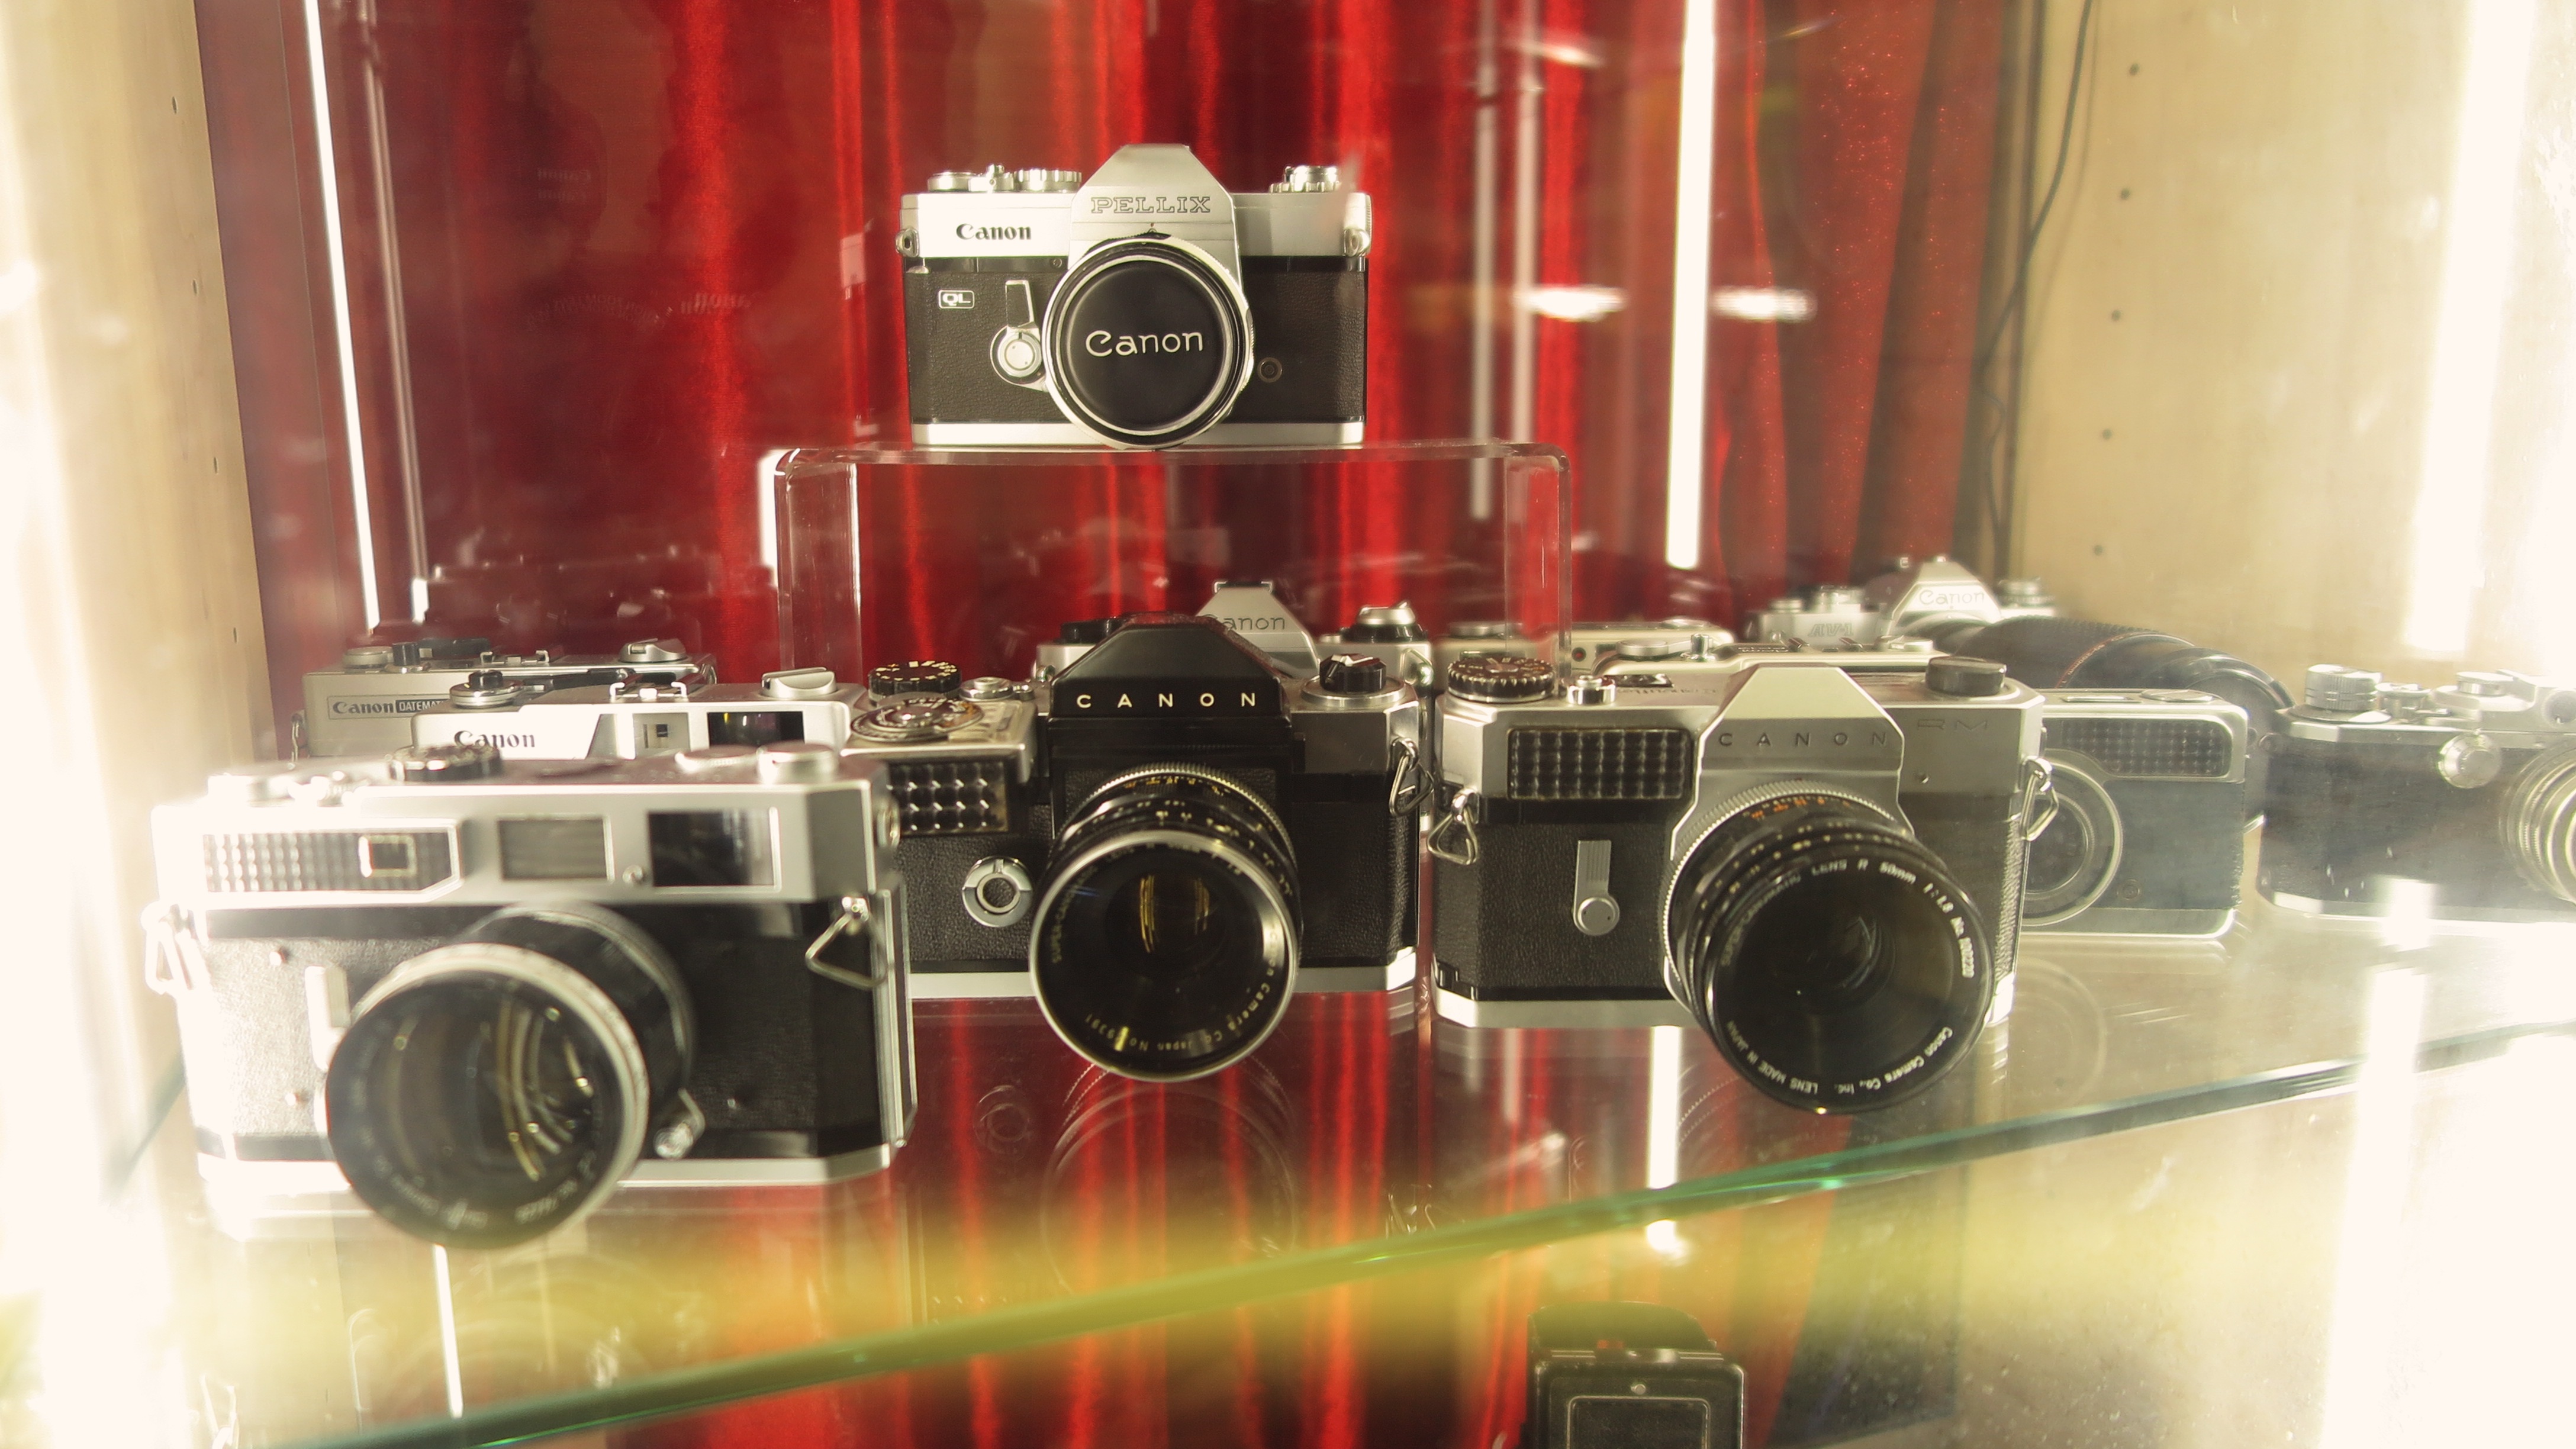
camera, vehicle, drum, digital camera, electronics, engine, steam engine, drums, automotive engine part, stereophonic sound